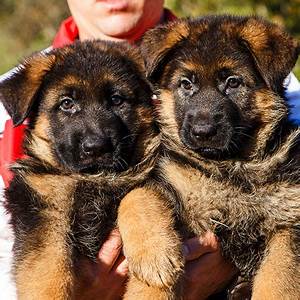
Label: dog